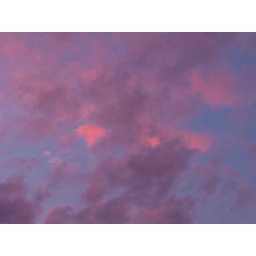
red sky in morning